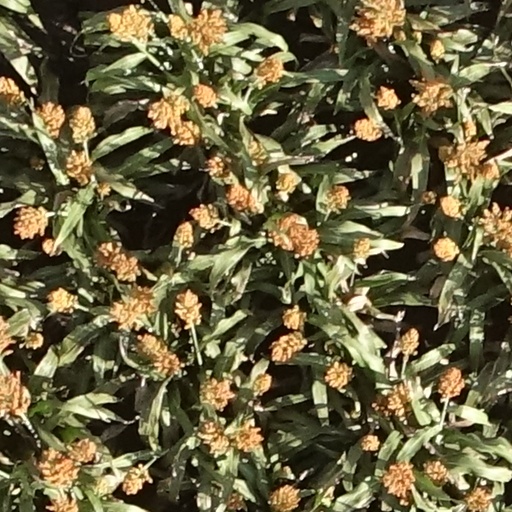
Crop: sorghum